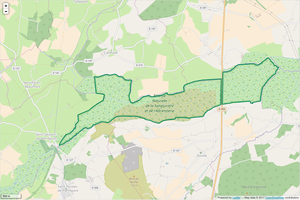
Périmètre de la RNN des marais de la Sangsurière et de l'Adriennerie.
La réserve naturelle nationale des marais de la Sangsurière et de l'Adriennerie est une réserve naturelle nationale de la région Normandie. Créée en 1991 et occupant 396 ha, elle protège l'une des dernières tourbières actives de plaine.